Derek Kraus

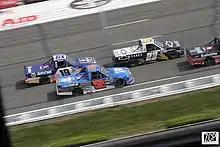
Kraus (No. 19) racing Stewart Friesen (No. 52) and Brett Moffitt (No. 23) at Pocono in 2020

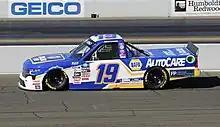
Kraus's No. 19 truck at Sonoma Raceway in 2022

On January 13, 2020, Bill McAnally Racing announced the formation of McAnally-Hilgemann Racing, a partnership with businessman and fellow Stratford native Bill Hilgemann, to field the No. 19 Tundra full-time in the Truck Series for Kraus. He began the season at Daytona International Speedway with a career-best fourth-place finish. At Darlington, Kraus nearly scored his first career win, finishing second to Ben Rhodes in an overtime finish. Kraus returned to the team in 2021, but had a new crew chief in Matt Noyce, who moved over from ThorSport Racing No. 99 truck of Ben Rhodes. His previous crew chief, Kevin Bellicourt, left McAnally to crew chief the No. 77 Spire Motorsports car in the Cup Series.